Tomasz Golka

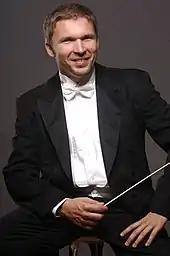
Tomasz Golka

Tomasz Golka (born 1975) is a Polish-American conductor, composer and violinist. Golka is the son of pianist Anna Karczewska-Golka and trombonist George Golka. He is the great-grandson of Max Stern. His younger brother Adam Golka is a pianist.